Military Wireless Museum in the Midlands

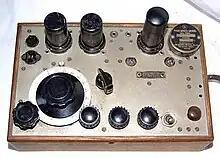
Spy Radio Set

The Amateur Radio call sign GB0MWM is frequently in use at the museum operating the vintage equipment and demonstrating it to visitors. The museum is happy to send all UK and world wide contacts a QSL card which are subsequently exchanged with the stations contacted.